Romantic Call Centre

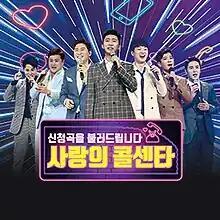
Romantic Call Centre poster

Romantic Call Centre, or the full name We Will Sing Your Requested Songs — Romantic Call Centre is a South Korean reality television show. This is the follow-up show of "Mr Trot" (including its epilogue version "The Taste of Mr Trot"), casting the top 7 of the now-defunct program.